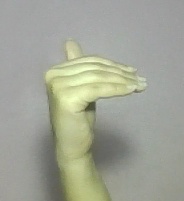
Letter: khaa